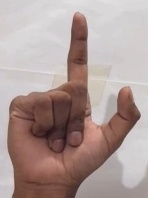
ASL sign: L